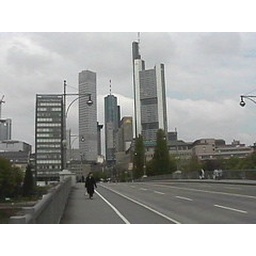
The Commerzbank Tower, Maintower and other tall buildings as seen while walking across the Untermainbrucke over the Main River.